Trenton Falls

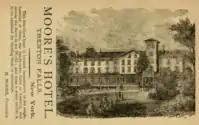
Moores Hotel in 1876

Trenton Falls is a waterfall on West Canada Creek in Trenton, New York. Scenic trails were developed by Brookfield Renewable Power and the Town of Trenton. The falls was and used to produce hydro generated electricity beginning in the early twentieth century, and continues to do so today.